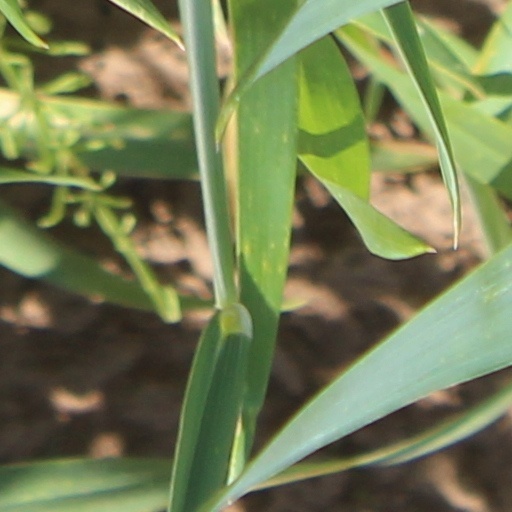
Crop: wheat